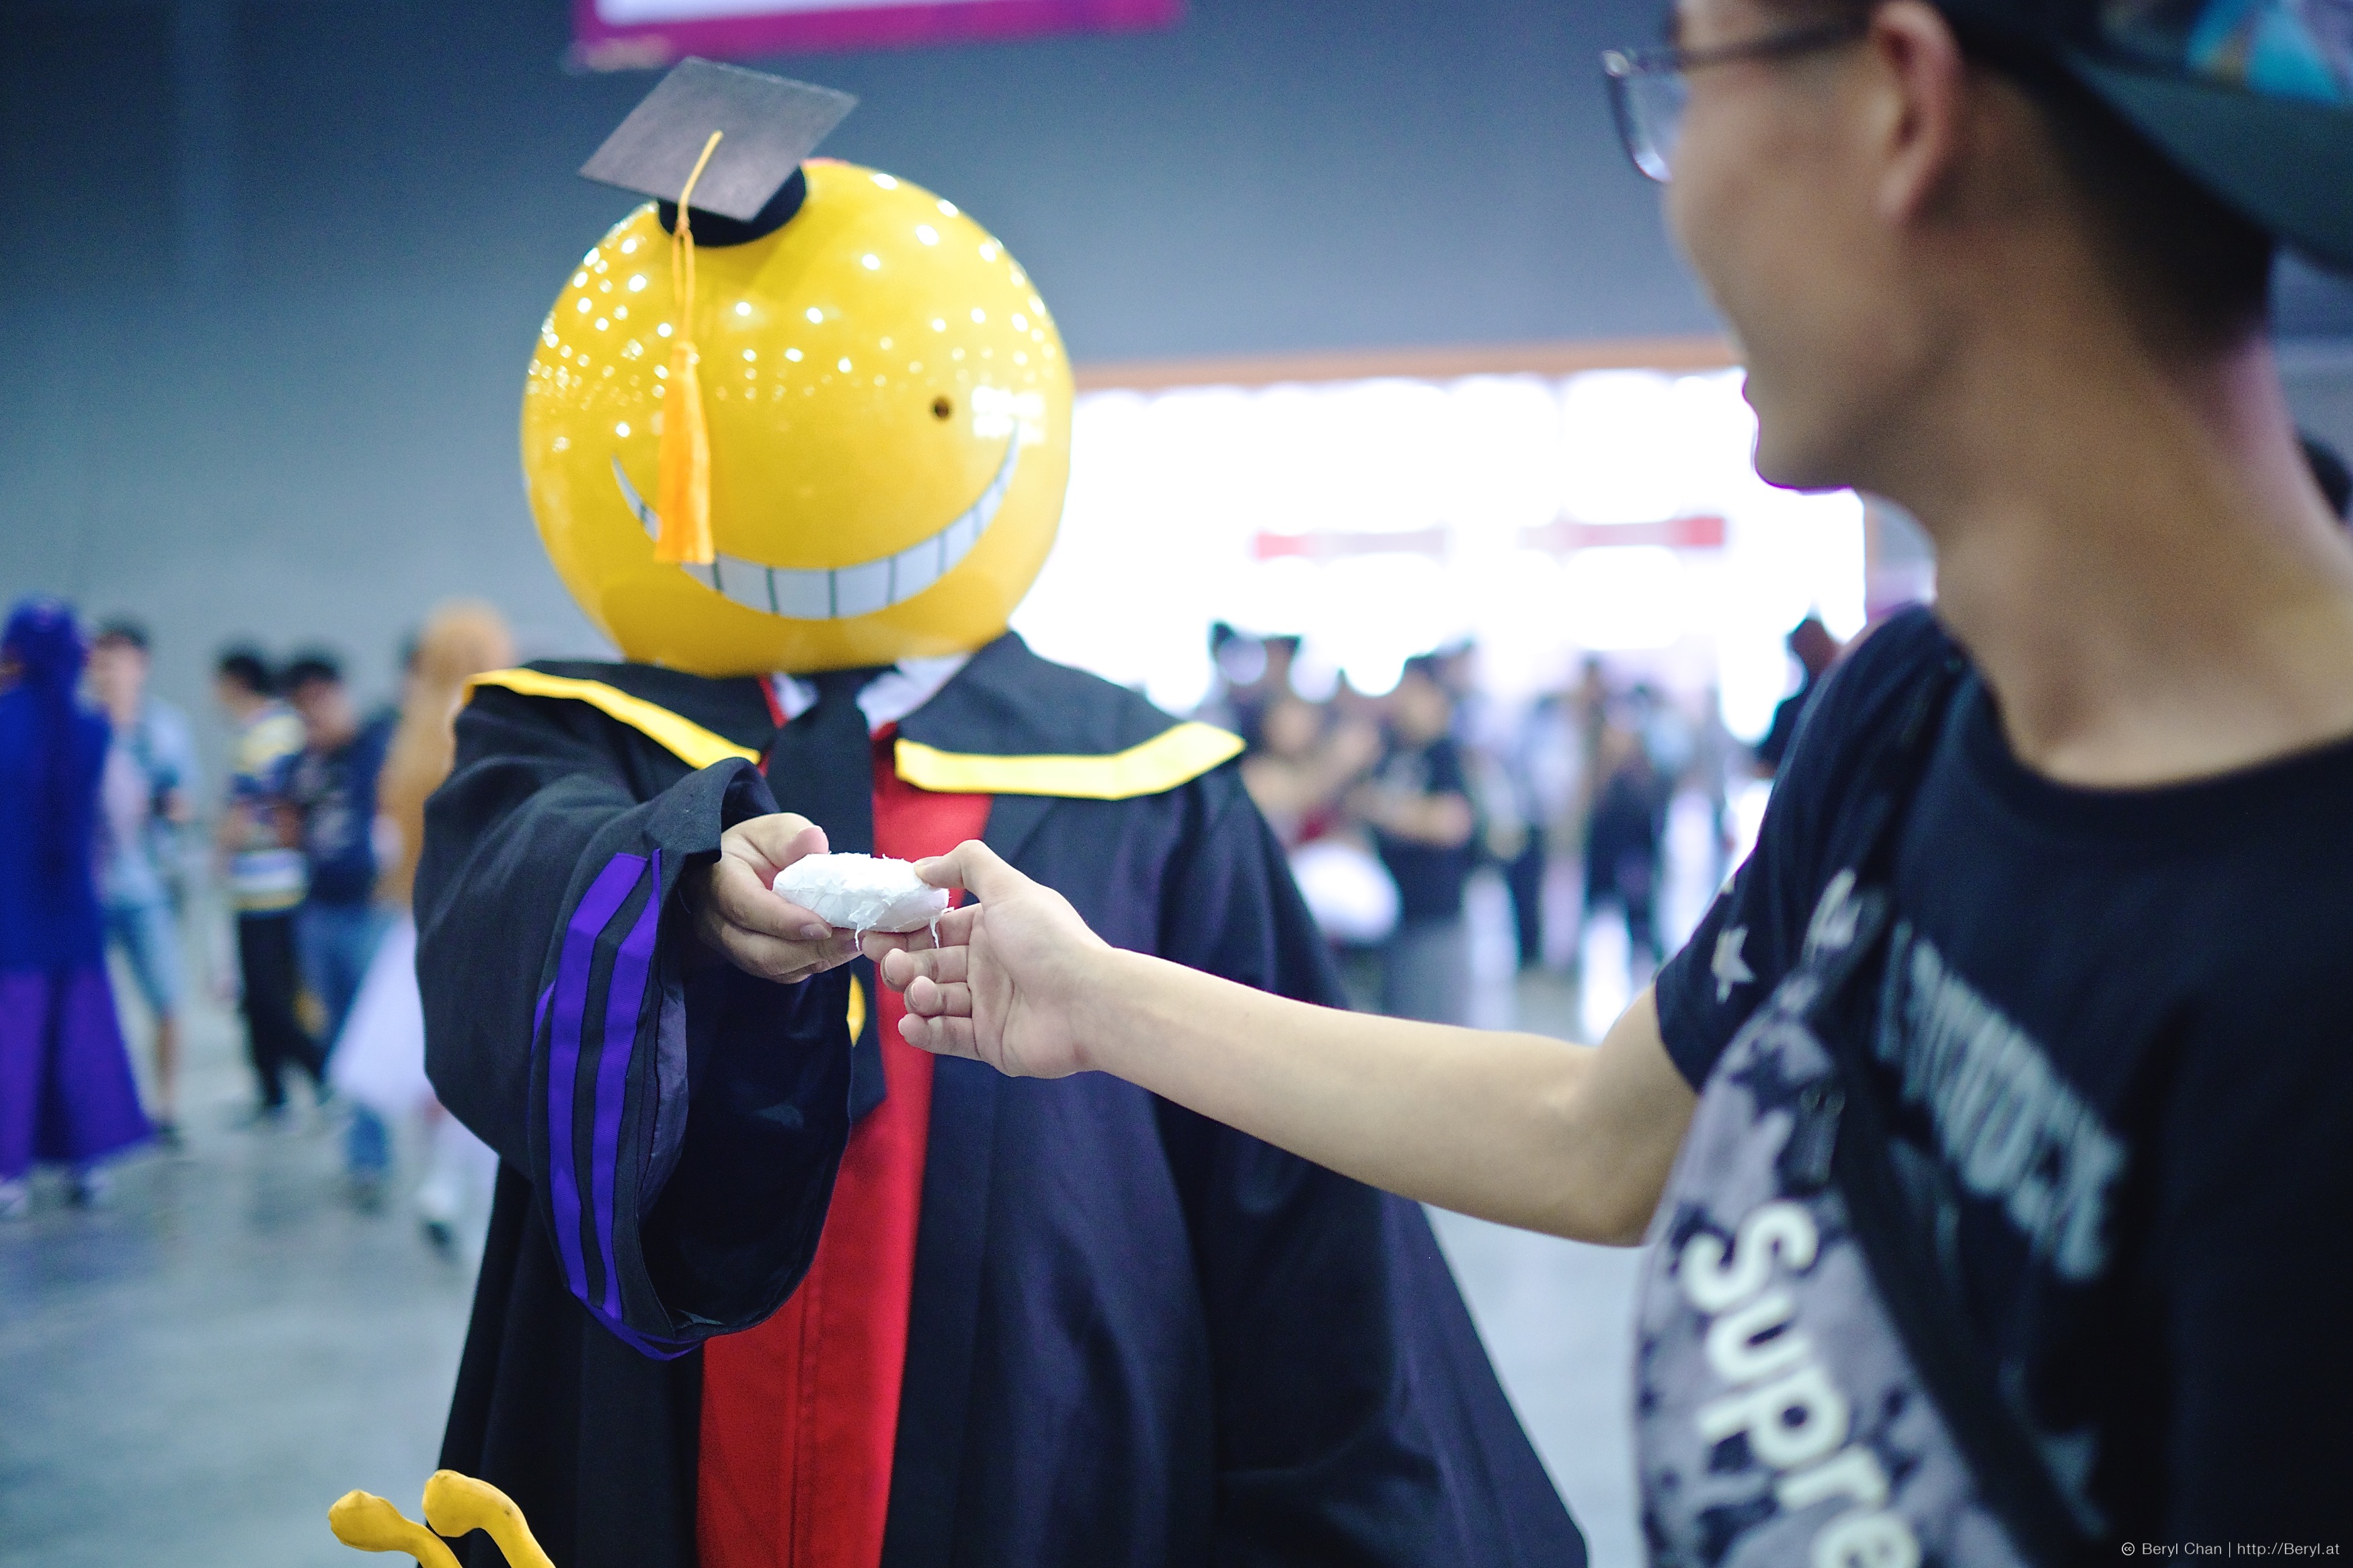
cold, bokeh, blur, fujifilm, portrait, colourful, clothing, cosplay, 35mm, faceless, canton, soft, costume, china, anime, comiccon, mirrorless, finetuning, xe1